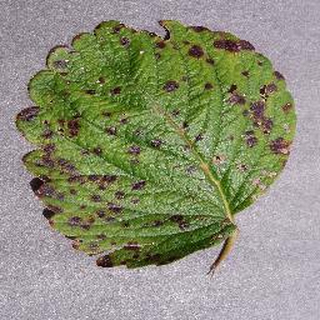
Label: strawberry_leaf_scorch